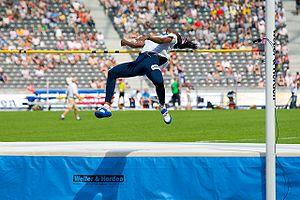
Chaunté Lowe est une athlète américaine spécialiste du saut en hauteur, vice-championne du monde en 2005 puis championne du monde en salle en 2012.